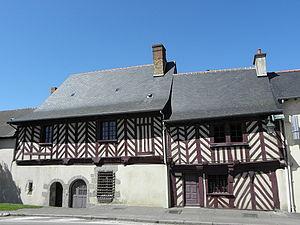
La Commanderie sise en face de l'église de L'Hermitage (35).
L'Hermitage est une commune française située dans le département d'Ille-et-Vilaine, en région Bretagne. Elle est l'une des 43 communes de Rennes Métropole.